Joaquim Henrique

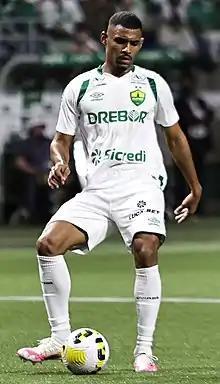
Joaquim with Cuiabá in 2022

Joaquim Henrique Pereira Silva (born 28 December 1998), known as Joaquim Henrique or just Joaquim, is a Brazilian professional footballer who plays as a central defender for Tigres UANL.